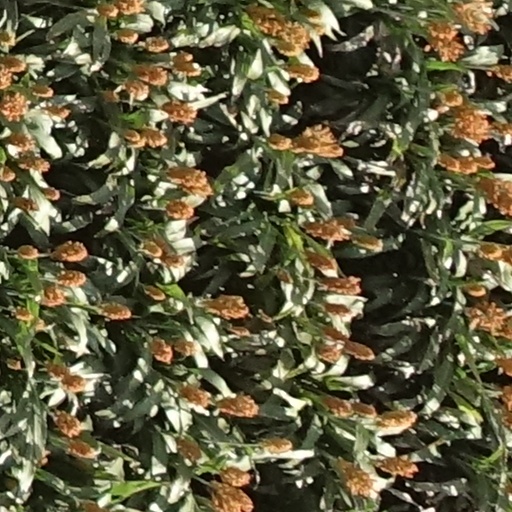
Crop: sorghum